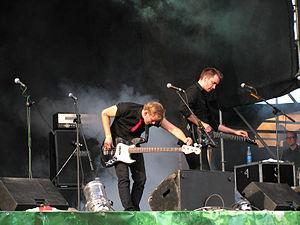
Diablo Swing Orchestra est un groupe de metal avant-gardiste suédois. Formé en 2003, il compte actuellement quatre albums à son actif : The Butcher's Ballroom sorti en 2006, Sing Along Songs for the Damned and Delirious en 2009, Pandora's Piñata en 2012 et Pacifisticuffs en 2017.